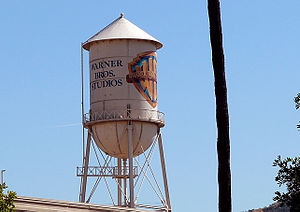
Warner Bros.
Warner Bros. Entertainment, Inc., også kendt som Warner Bros. Pictures eller blot Warner Bros. er en amerikanskbaseret multinational mediekoncern. Warner Bros. er en del af WarnerMedia, der er verdens næststørste mediekonglomerat.